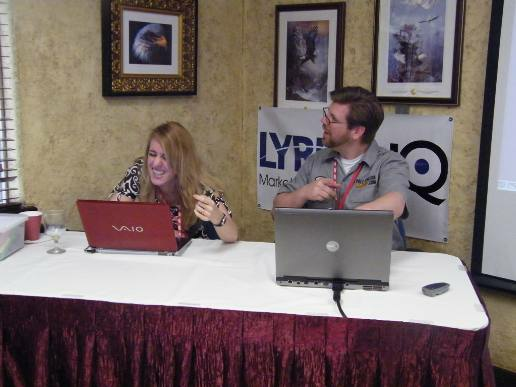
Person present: Yes